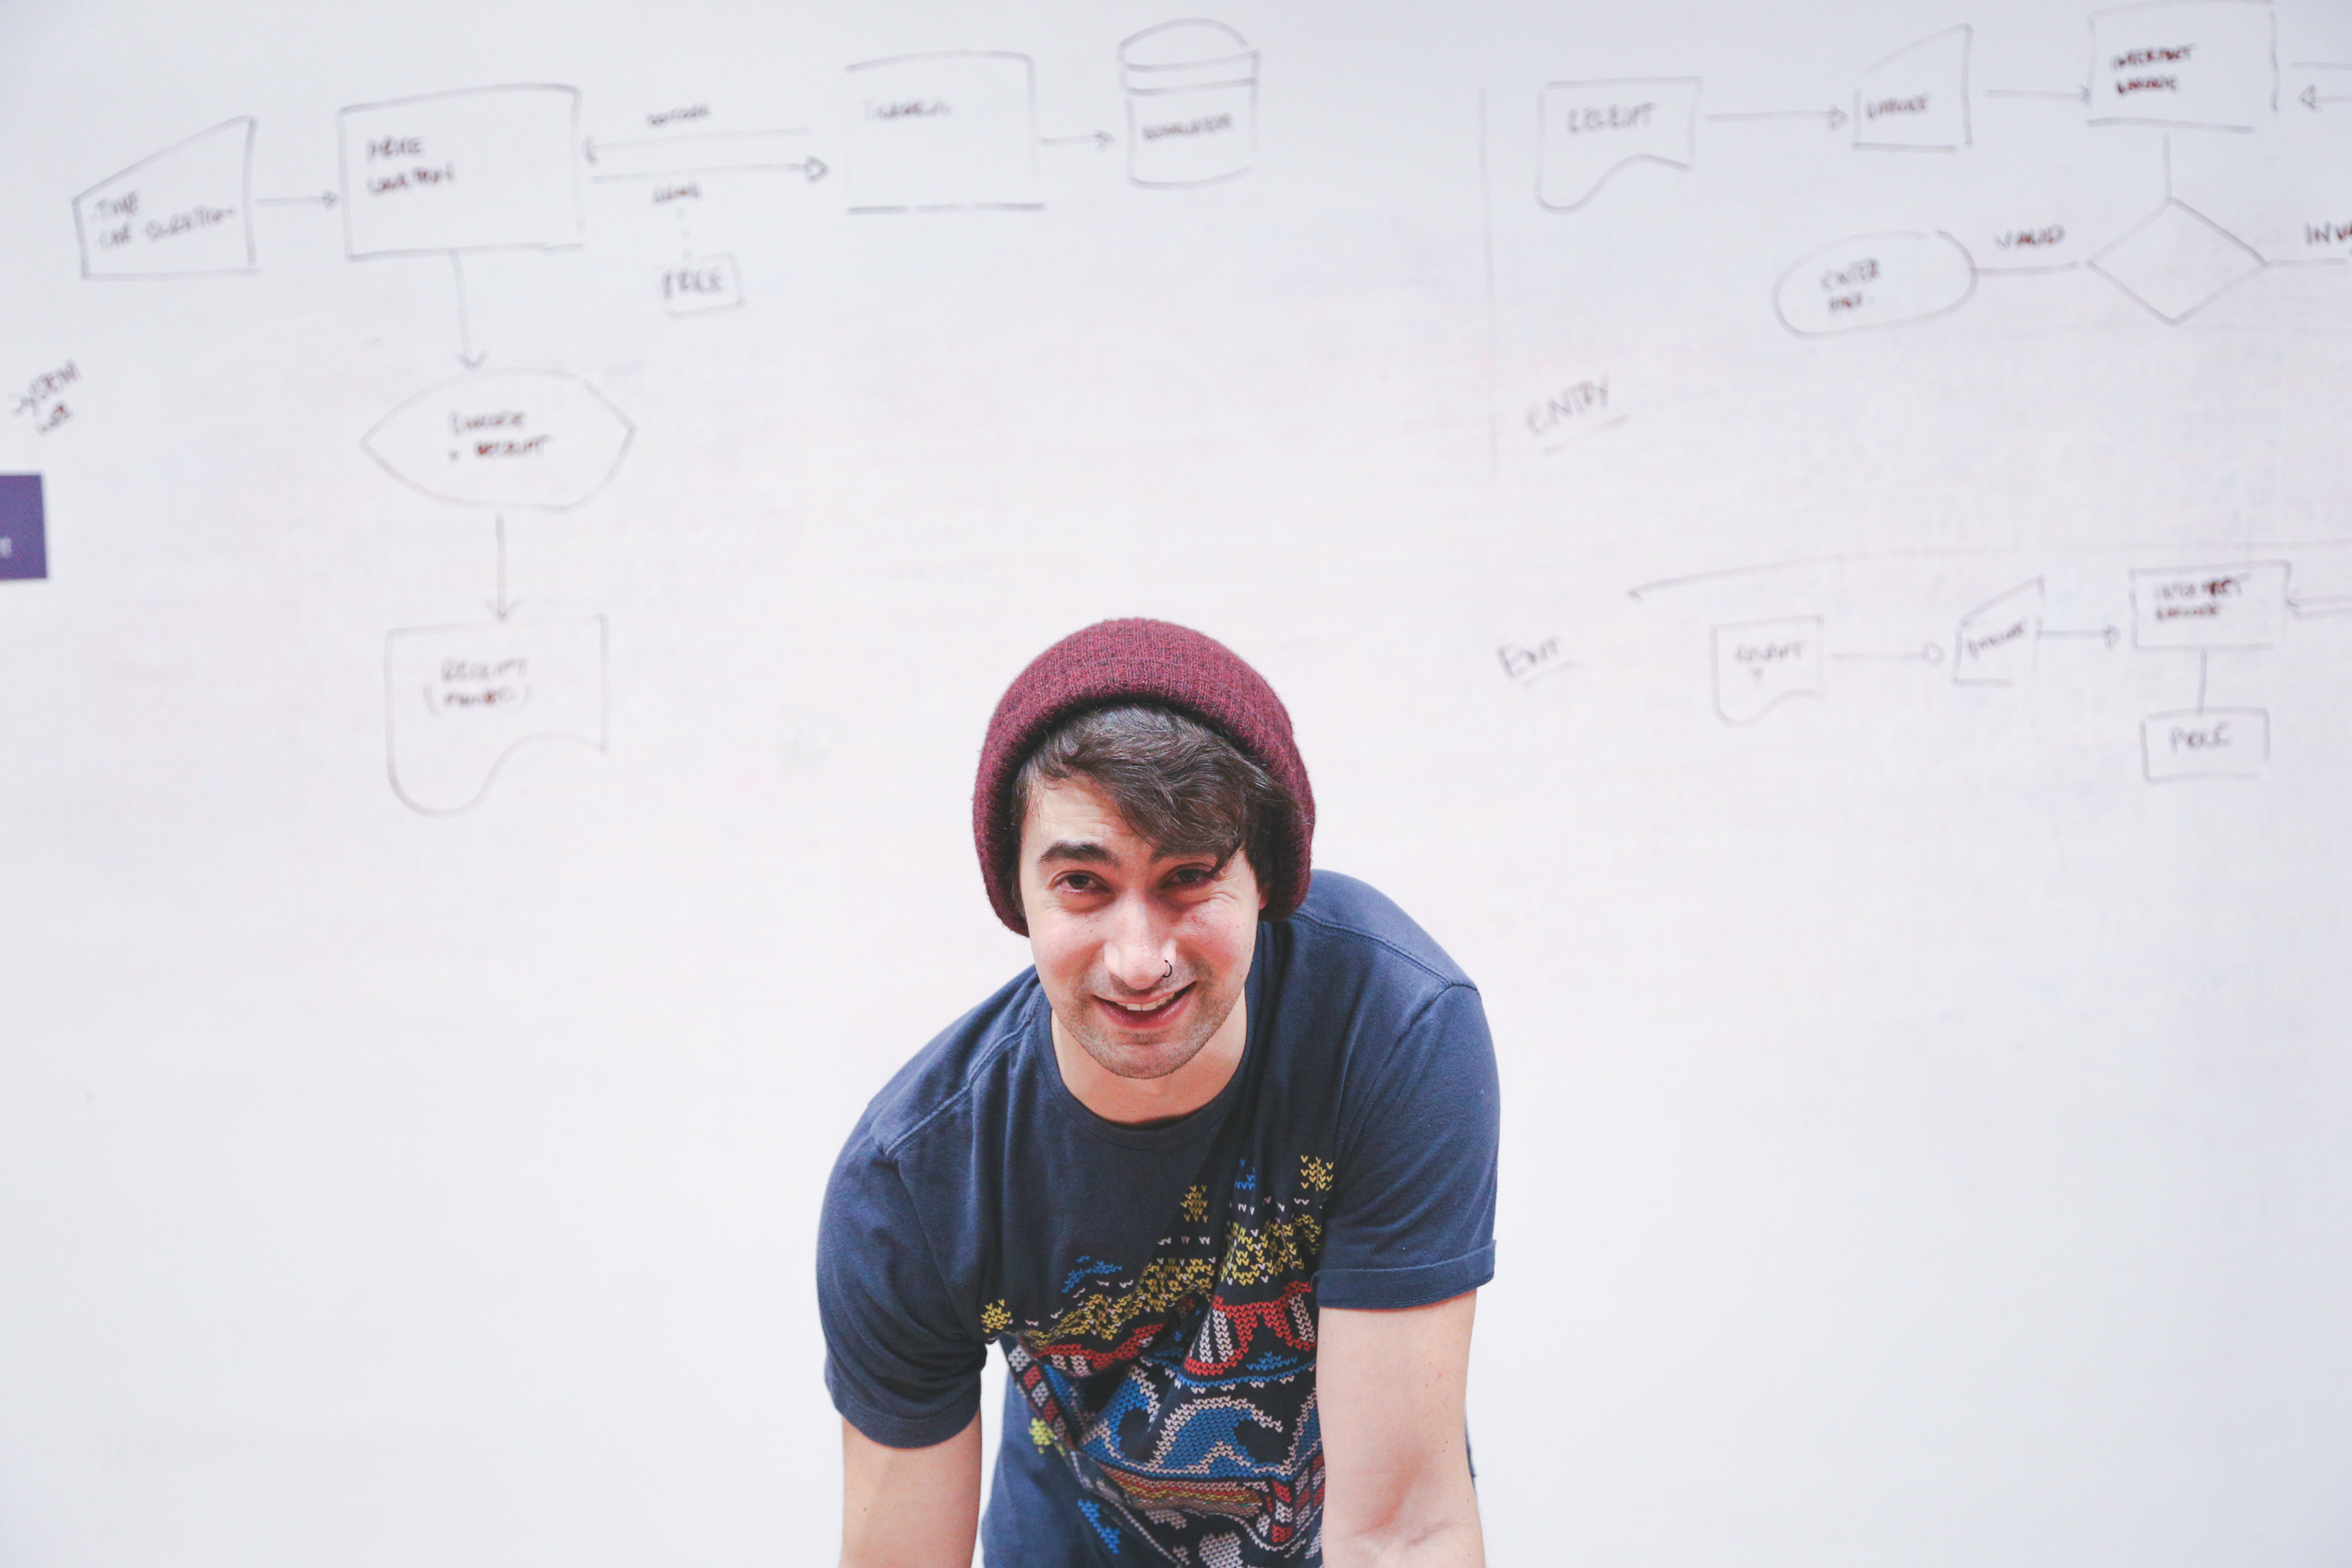
man, working, person, structure, red, drawing, vision, concept, whiteboard, image, planning, presentation, ideas, t shirt